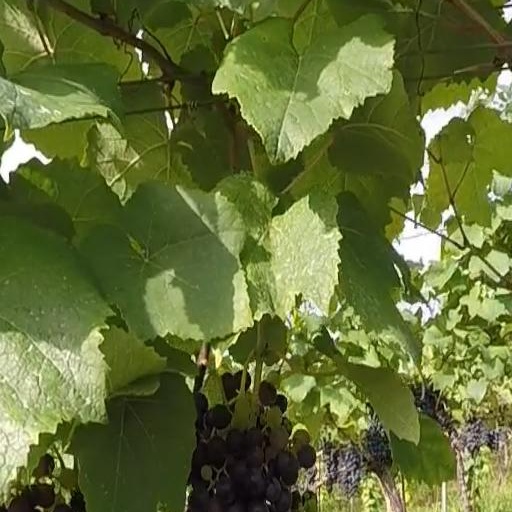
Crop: grape